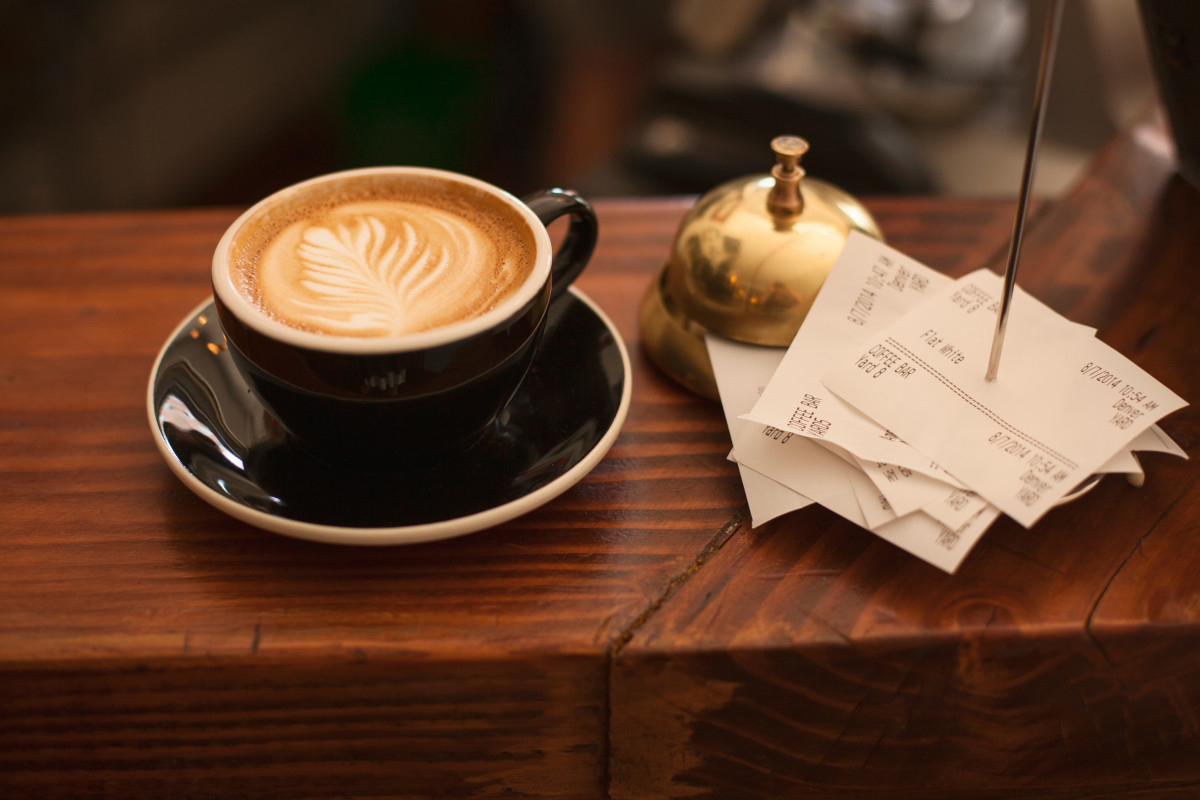
Tags: cup, receipt, counter, latte